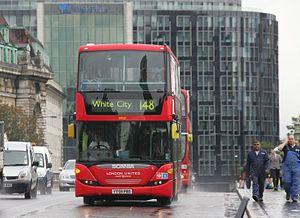
La Régie autonome des transports parisiens est un établissement public à caractère industriel et commercial de l'État assurant l'exploitation d'une partie des transports en commun de Paris et de sa banlieue. Elle exploite les seize lignes du métro de Paris, huit des dix lignes du tramway d'Île-de-France, une partie des lignes de bus d'Île-de-France, et une partie des lignes A et B du réseau express régional d'Île-de-France. En région parisienne, elle transporte plus de 3,3 milliards de passagers par an.